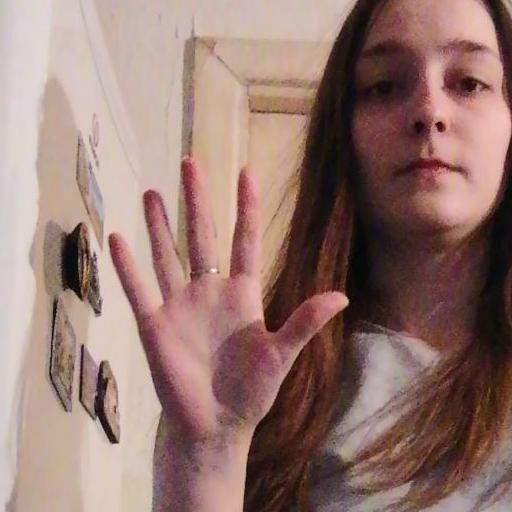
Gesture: palm